Chris Tally Evans

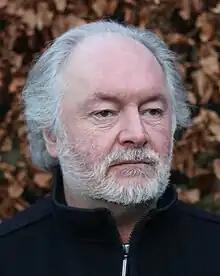

Chris Tally Evans is a Welsh disabled artist, actor, director, and writer. He was born in 1962 in Swansea, trained at the Royal Welsh College of Music and Drama as a performer and graduated from Trinity College, London, with a teaching diploma.